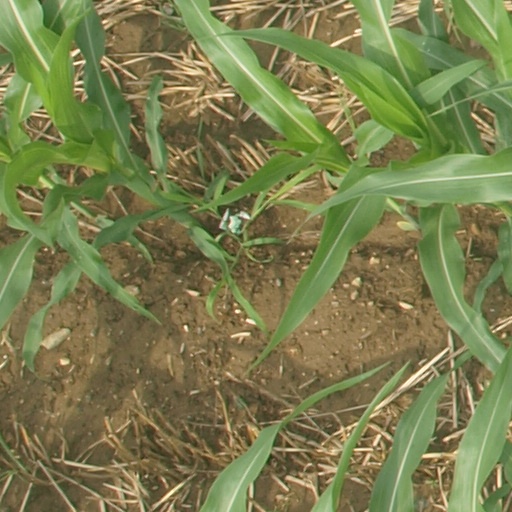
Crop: maize; corn